Rosa Henson

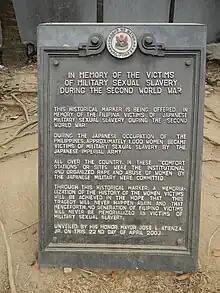
Historical Marker, Plaza Lawton, Liwasang Bonifacio, Manila

Initially the Japanese government denied legal responsibility, however they later responded to growing pressure and continued protests by the survivors and their supporters, and established the Asian Women's Fund (AWF) in 1995 to collect money from private Japanese citizens in order to create "atonement payments." Henson died of a heart attack in August 1997, a year after she decided to accept 320 million yen ($26,667) monetary reparations from the AWF.